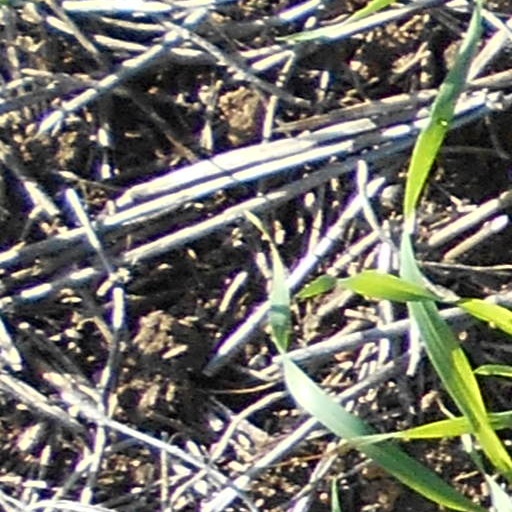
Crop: wheat